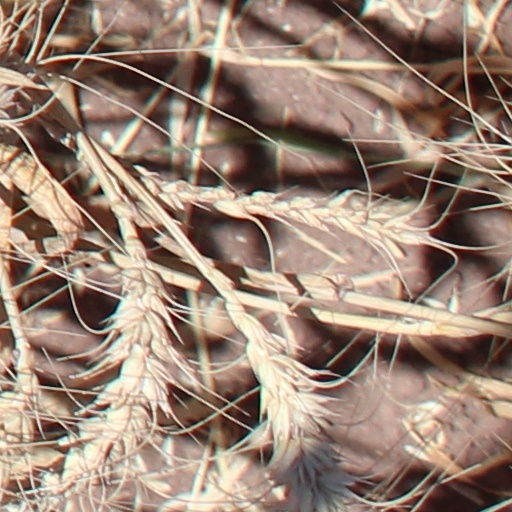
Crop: wheat